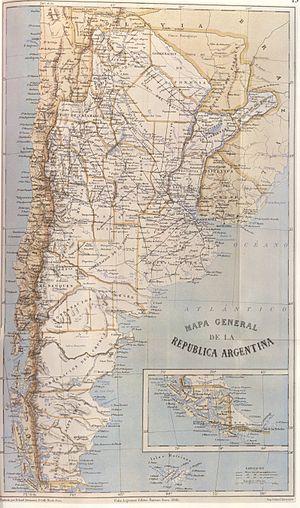
La région du canal Beagle, explorée par Robert FitzRoy dans les années 1830, fut l'une des dernières à être colonisée par le Chili et l’Argentine. Le froid, l’éloignement d'autres régions habitées, et le manque de transport et de subsistance, la garda loin de toute préoccupation gouvernementale.
Dans l’historiographie argentine, il est d’usage de désigner par République conservatrice, Régime conservateur, Ordre conservateur, République oligarchique, ou Régime oligarchique la période de l’histoire de l'Argentine comprise entre les années 1880 et 1916, dans laquelle la République argentine connut, sous le gouvernement de la Génération de 1880, une rapide croissance économique et démographique et un haut développement culturel.